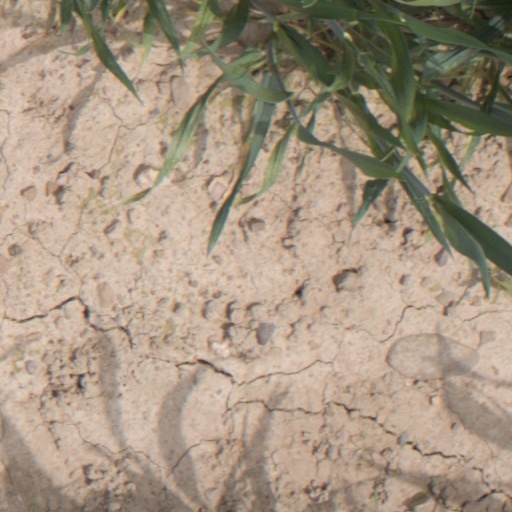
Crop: wheat